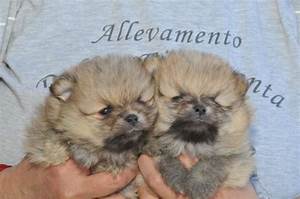
Label: dog